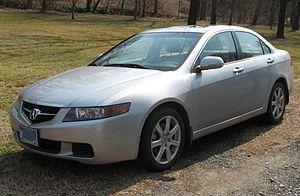
L’Acura TSX est une berline quatre portes de la marque japonaise Acura. Semblable aux Honda Accord vendues en Europe et au Japon, elle n'est disponible qu'en Amérique du Nord, soit aux États-Unis, au Canada et au Mexique. Dans la gamme Acura, elle se situe entre la CSX et la TL. Lancée en 2003, la TSX a été renouvelée en 2008 en même temps que l'Accord. En 2009, elle sera la première Acura à être équipée d'un moteur diesel.